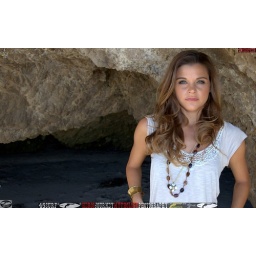
Photoshoot of a pretty swimsuit bikini model.Before the shoot, in a white shirt and blue jeans.&amp;amp; a cool black necklace.